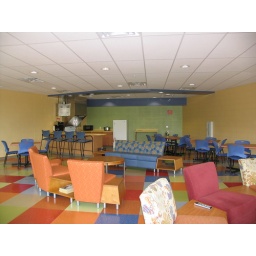
A kitchen and lounge for women in transitional housing.